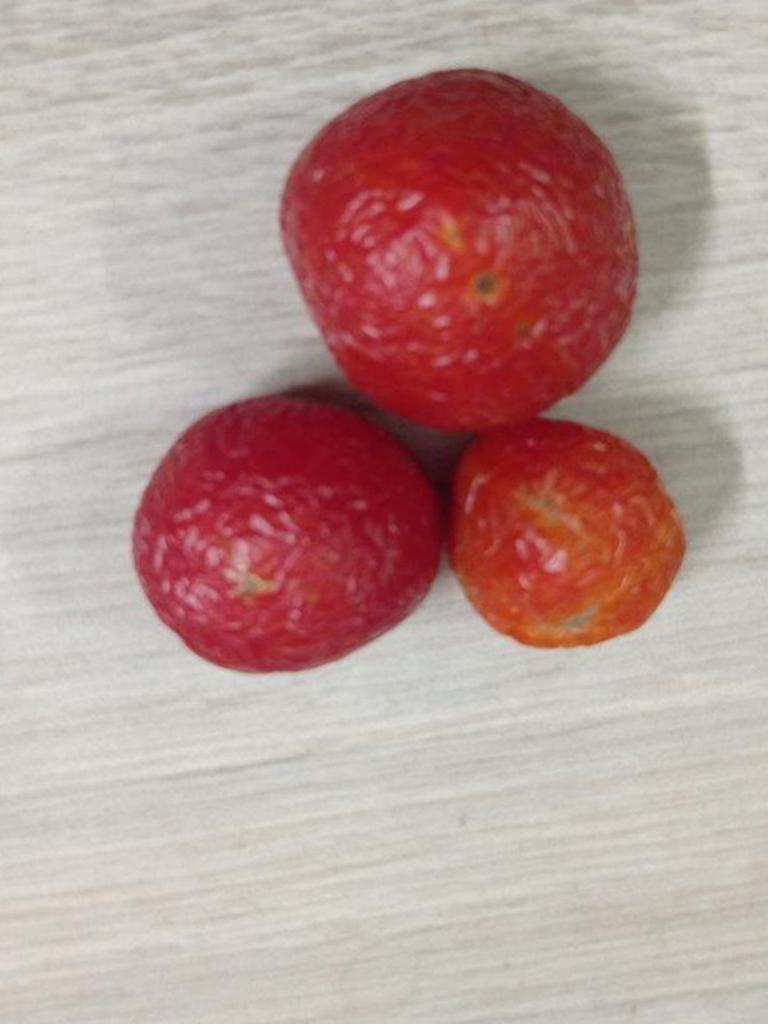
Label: Rotten